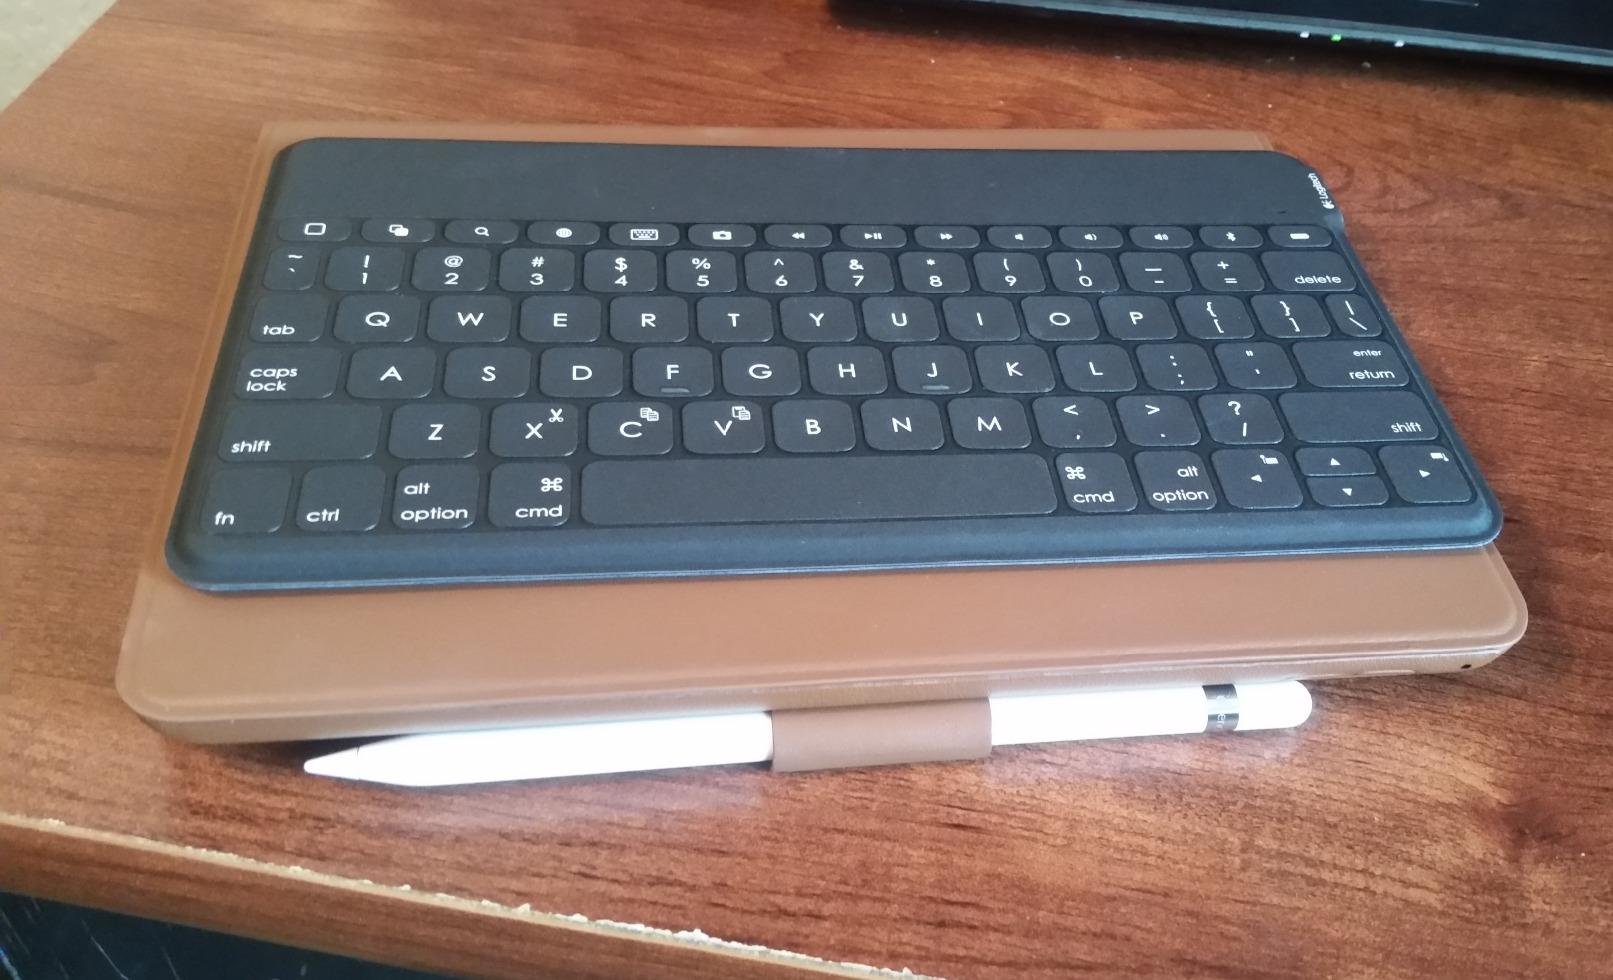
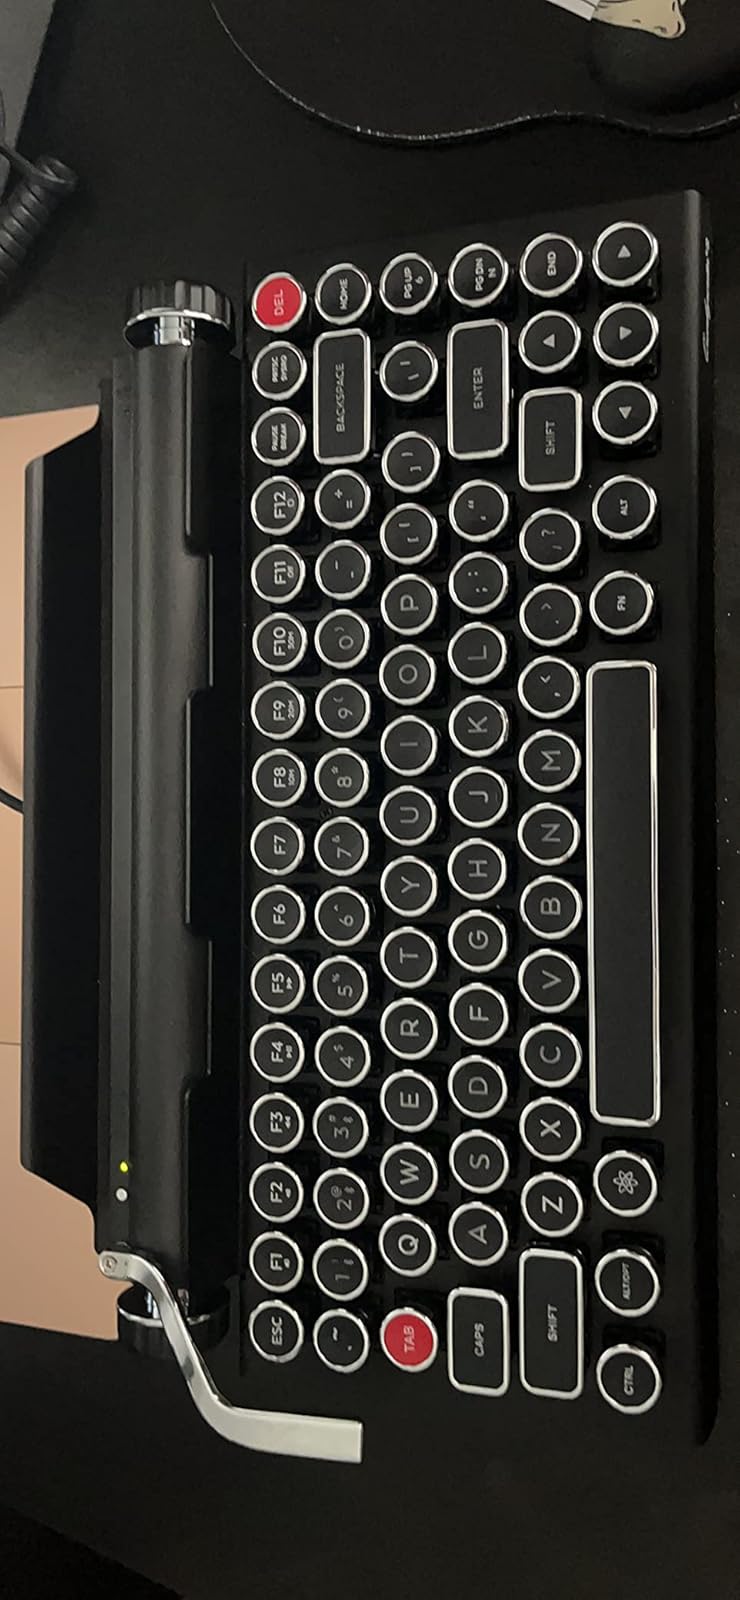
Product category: keyboard
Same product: no